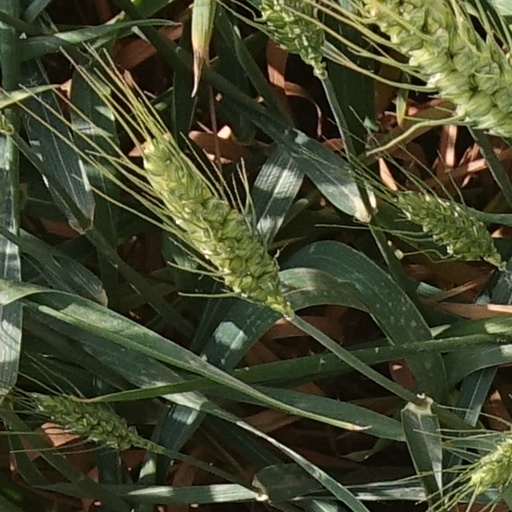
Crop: wheat